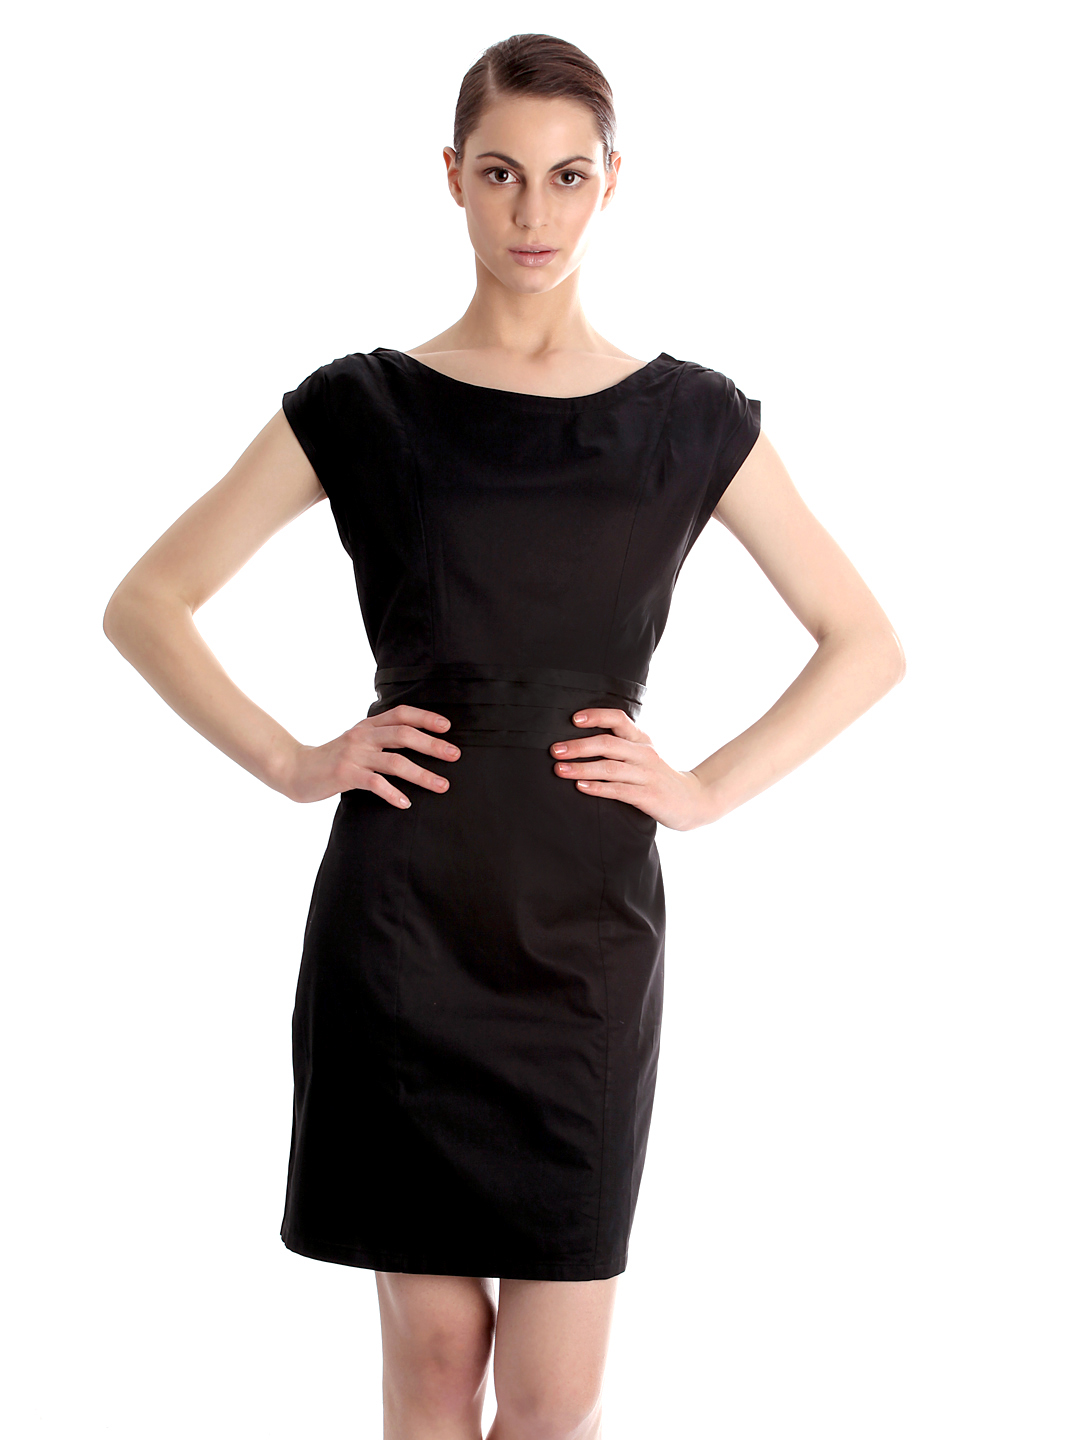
Femella Women Black Dress
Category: Apparel / Dress / Dresses
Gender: Women
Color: Black
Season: Summer 2012
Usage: Casual